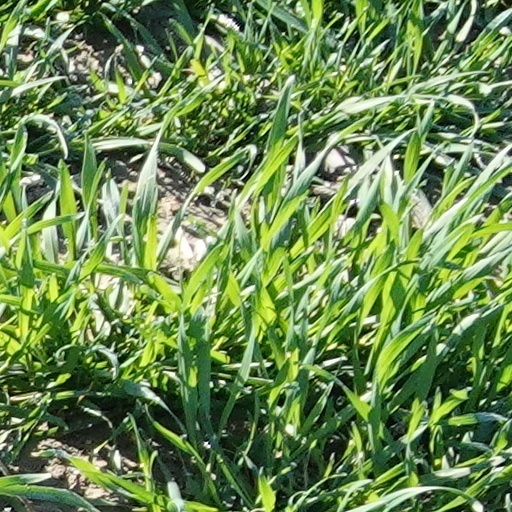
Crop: wheat